Republic of Singapore Navy

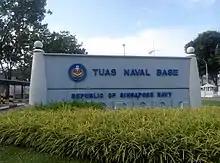
Entrance to Tuas Naval Base

Between the 1970s and 1990s, the RSN operated and coastal patrol crafts. They were gradually replaced by the patrol vessels built locally by ST Marine to replace the ageing coastal patrol craft, with all ships in commission by August 1989. The first six vessels of the "Fearless" class were armed for anti-submarine warfare missions and placed under the Fleet as 189 Squadron, with the remaining six being allocated to 182 Squadron under Coastal Command. was badly damaged in a collision with a container ship in the Singapore Strait in January 2003 and removed from service.